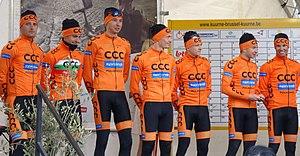
Reportage réalisé le dimanche 1er mars à l'occasion du départ et de l'arrivée de Kuurne-Bruxelles-Kuurne 2015 à Kuurne, Belgique.